Rantau Panjang railway station

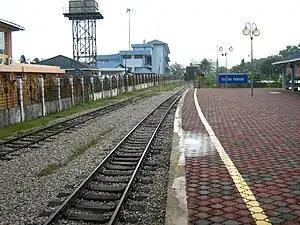
View of Rantau Panjang railway station's tracks, platform and signboard

The Rantau Panjang railway station was a Malaysian railway station located near Jalan Besar and named after the town of Rantau Panjang, Kelantan. Opened in 1921, it is located on the Rantau Panjang branch line, branching off from the main KTM East Coast Line at Pasir Mas. Rantau Panjang is one of the two rail border crossings on the border with Thailand (the other is Padang Besar railway station in Perlis), though currently there is no cross-border train crossing the Malaysia–Thailand border at Rantau Panjang. The Thai entrance to the Harmony rail bridge is currently sealed off by the Royal Thai Army.